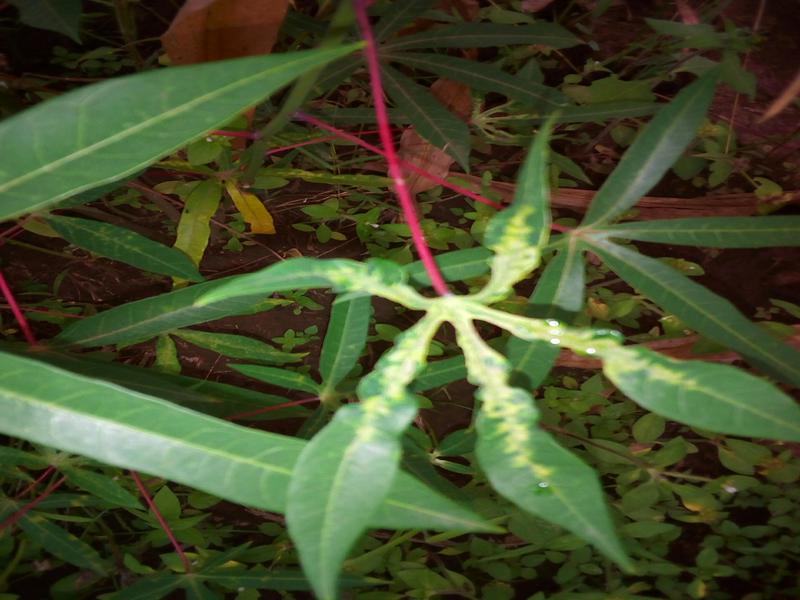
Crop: cassava
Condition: mosaic_disease